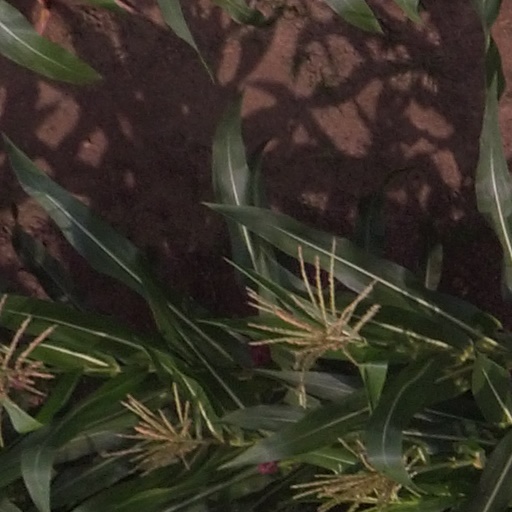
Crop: maize; corn